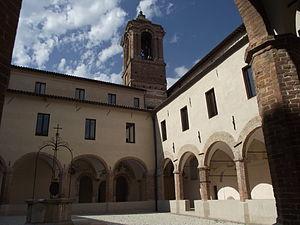
Cloître de St-Benoît, Fabriano- Italie